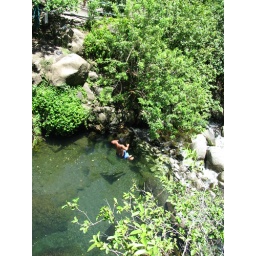
dude jumping - the bridge is about 30 to 40 feet above into the 4-ft. deep water